Karamea

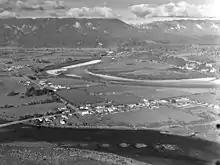
Aerial view of Karamea in 1951 (Karamea River in centre)

Karamea is north of Westport on State Highway 67. The town is situated on a coastal plain adjacent to the mouth of the Karamea River and the Ōtūmahana Estuary in Karamea Bight, a large bay formed by the curve of coastline for north from Cape Foulwind, to the Heaphy River. Apart from a narrow coastal strip, the town of Karamea and its local area are completely surrounded to the south, east and north by Kahurangi National Park.